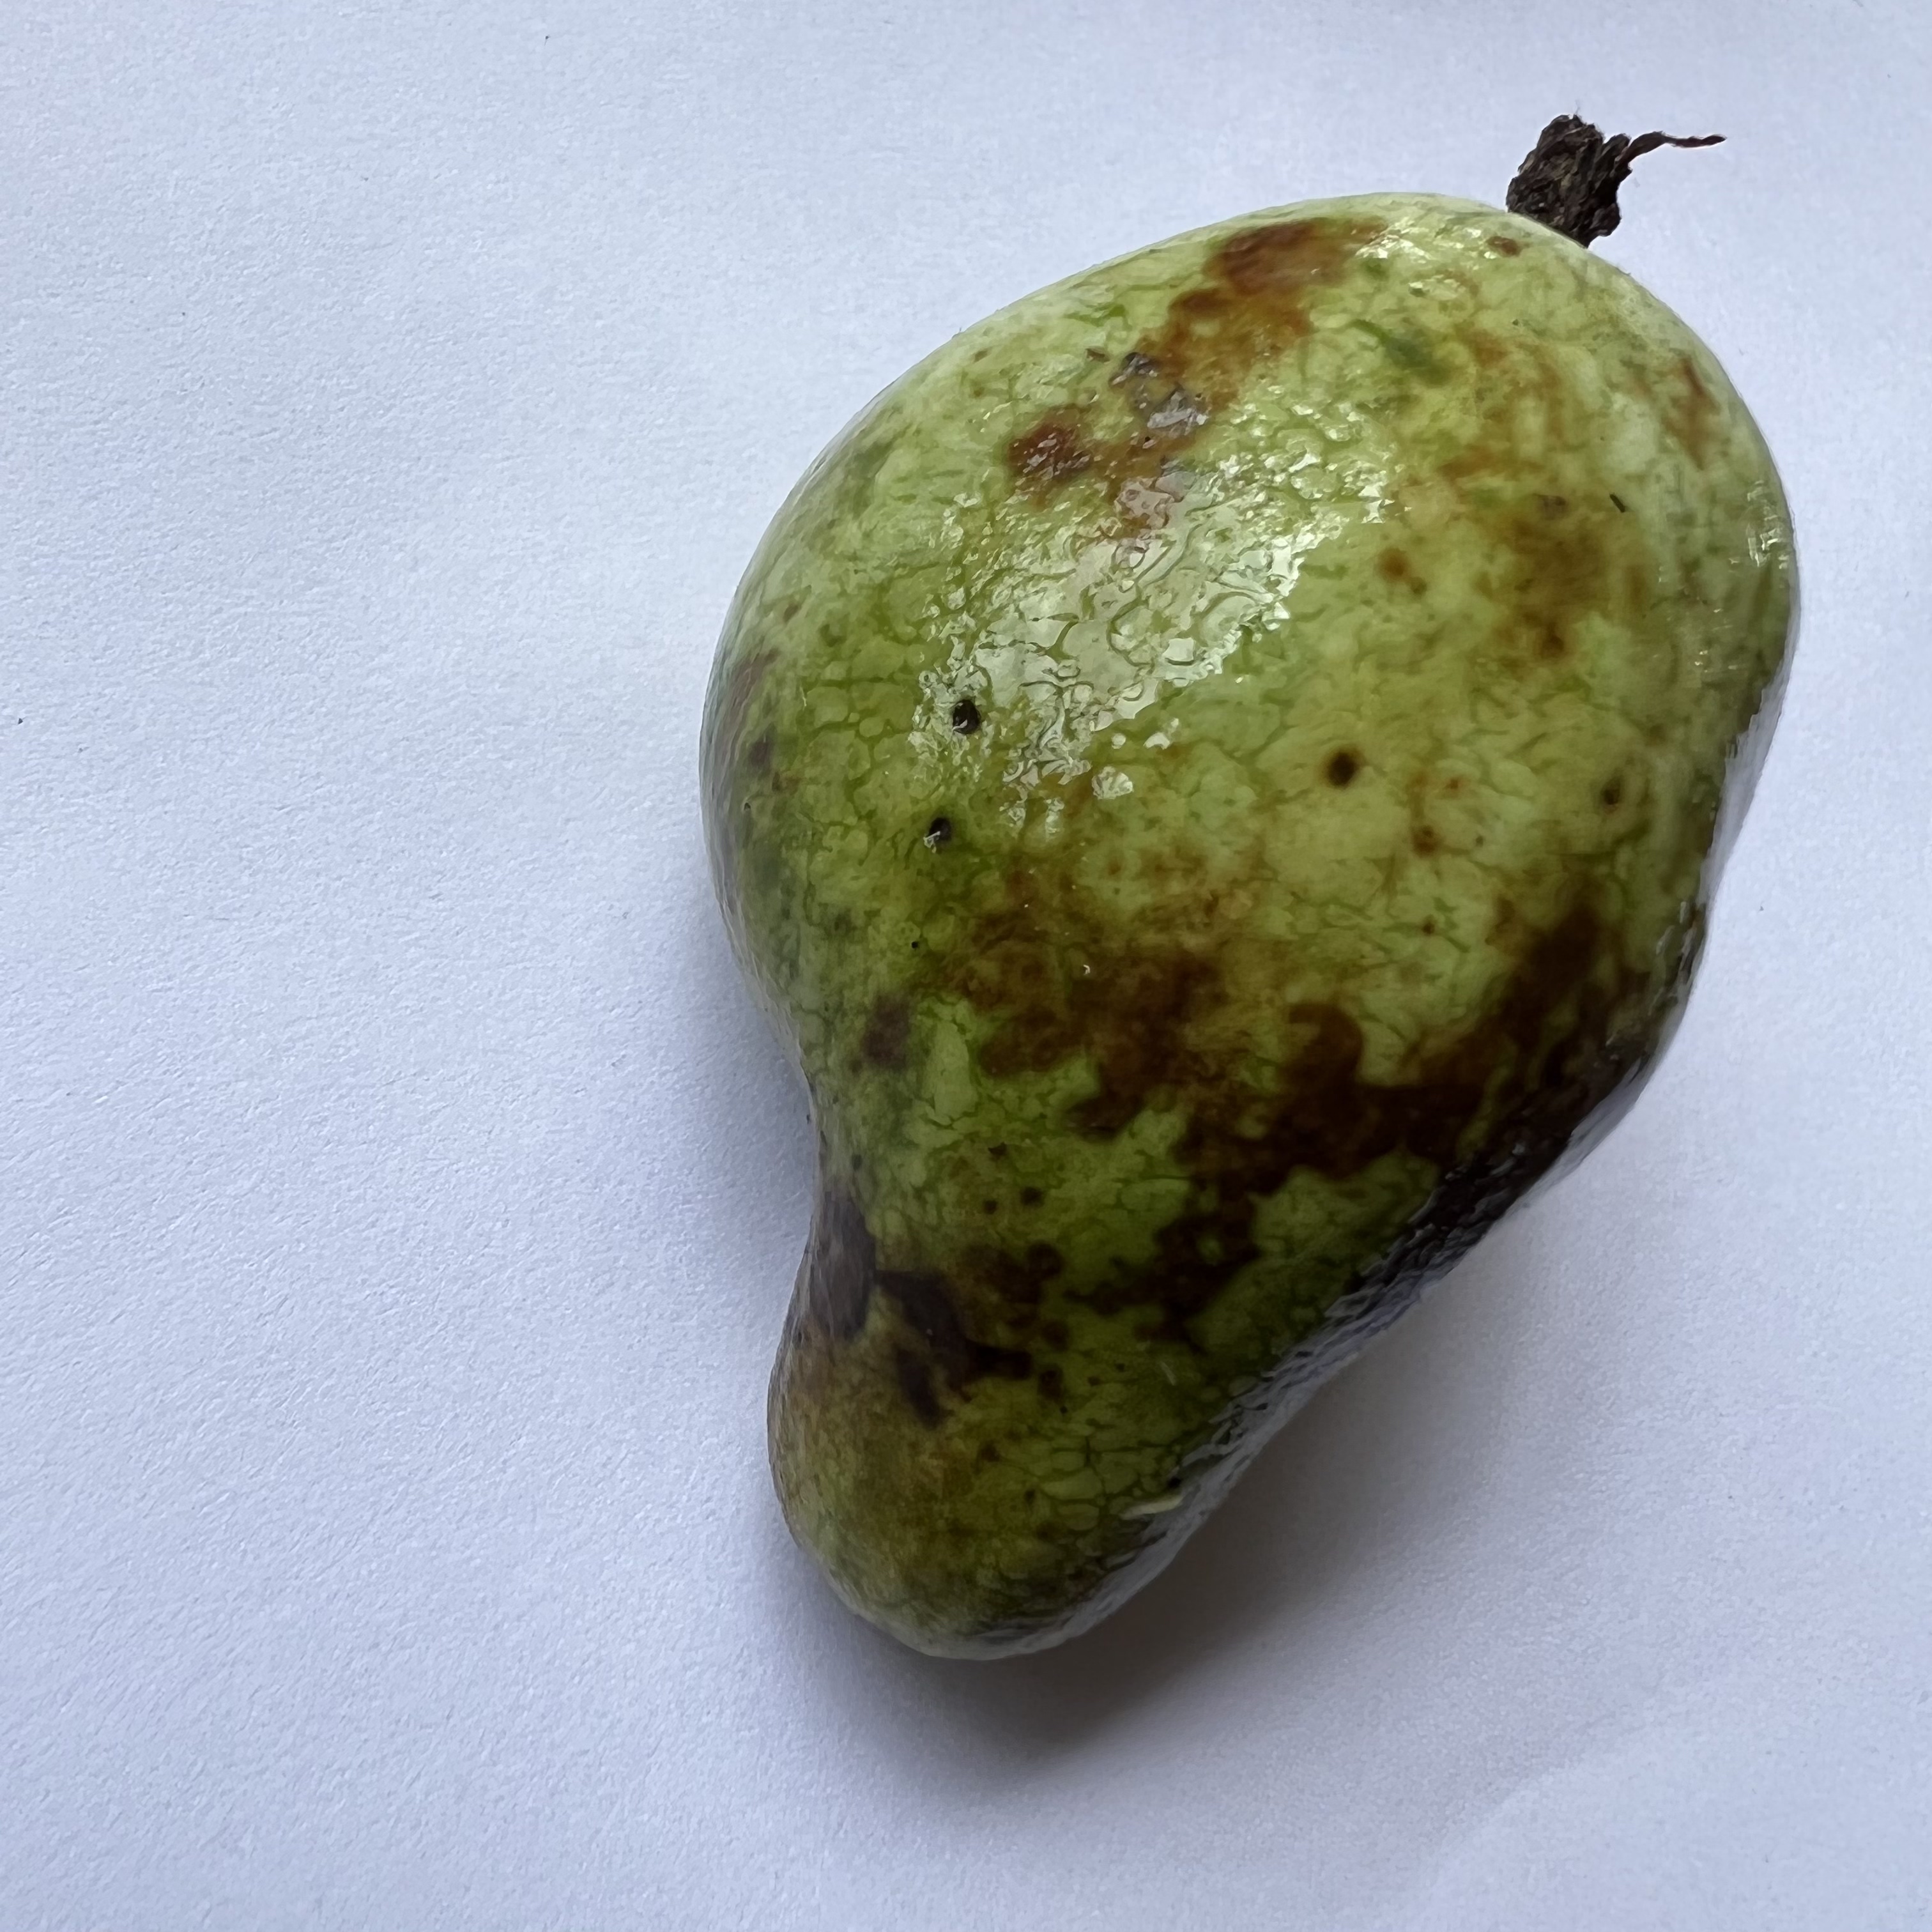
Label: Anthracnose